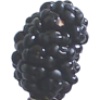
Label: mulberry